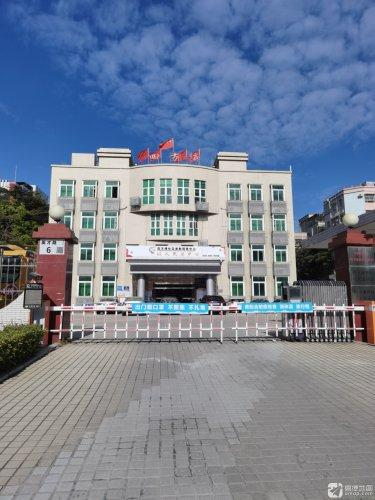
地标名称：四方埔
所在城市：深圳市·龙岗区